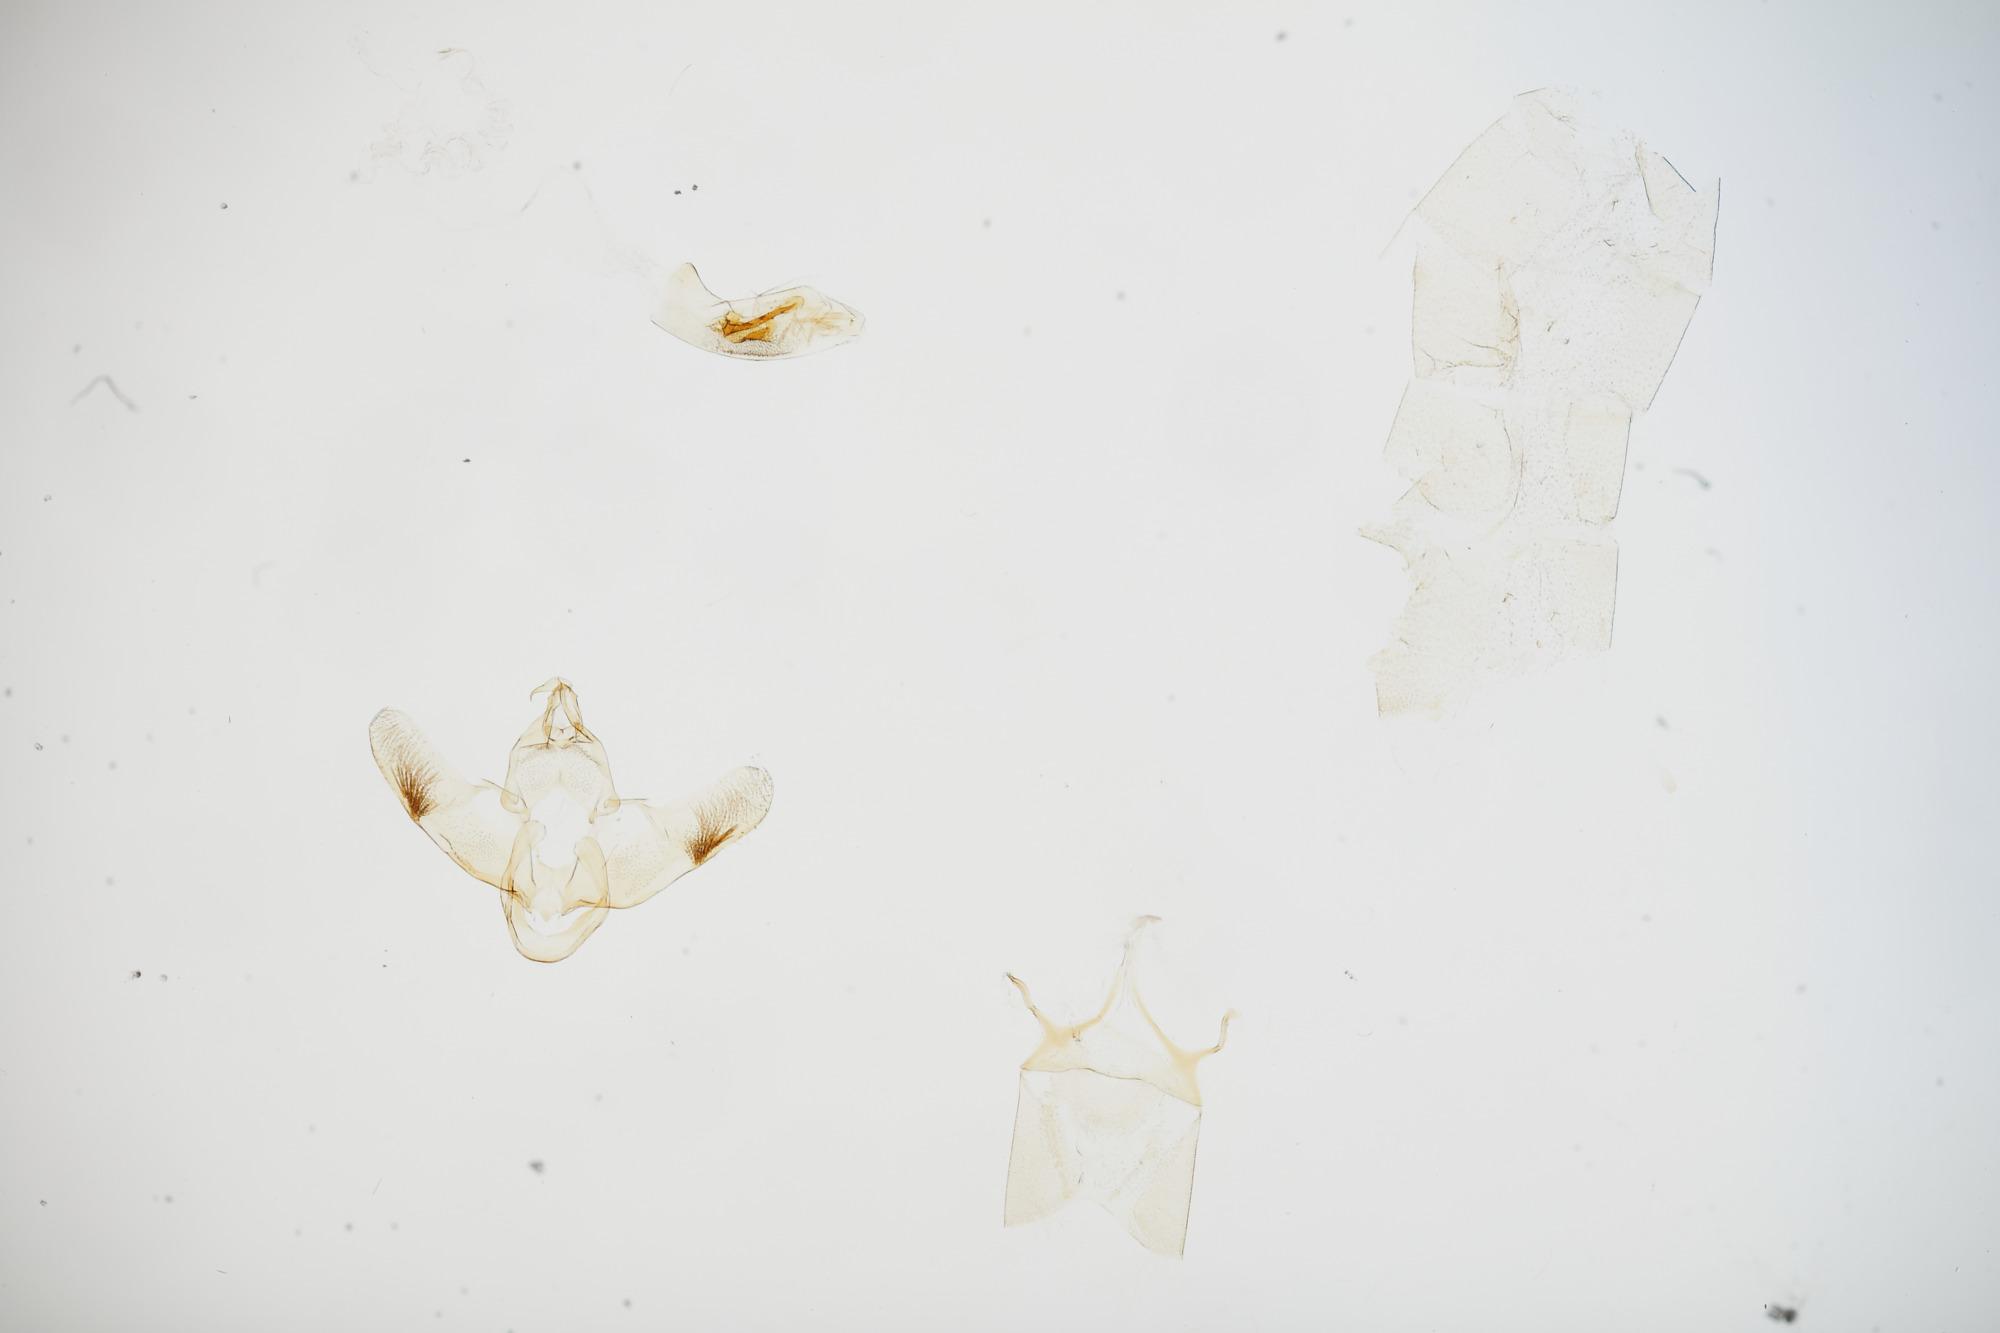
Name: Lecithocera inkyuleei
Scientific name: Lecithocera inkyuleei Park, 2012
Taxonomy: Animalia, Arthropoda, Insecta, Lepidoptera, Lecithoceridae, Lecithocerinae
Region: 1000
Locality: Morobe, Wau, [Not Stated], Papua New Guinea
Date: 17 Sep 1992 to 30 Sep 1992